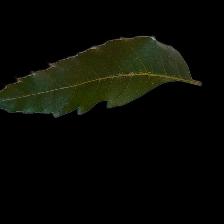
Plant: Neem